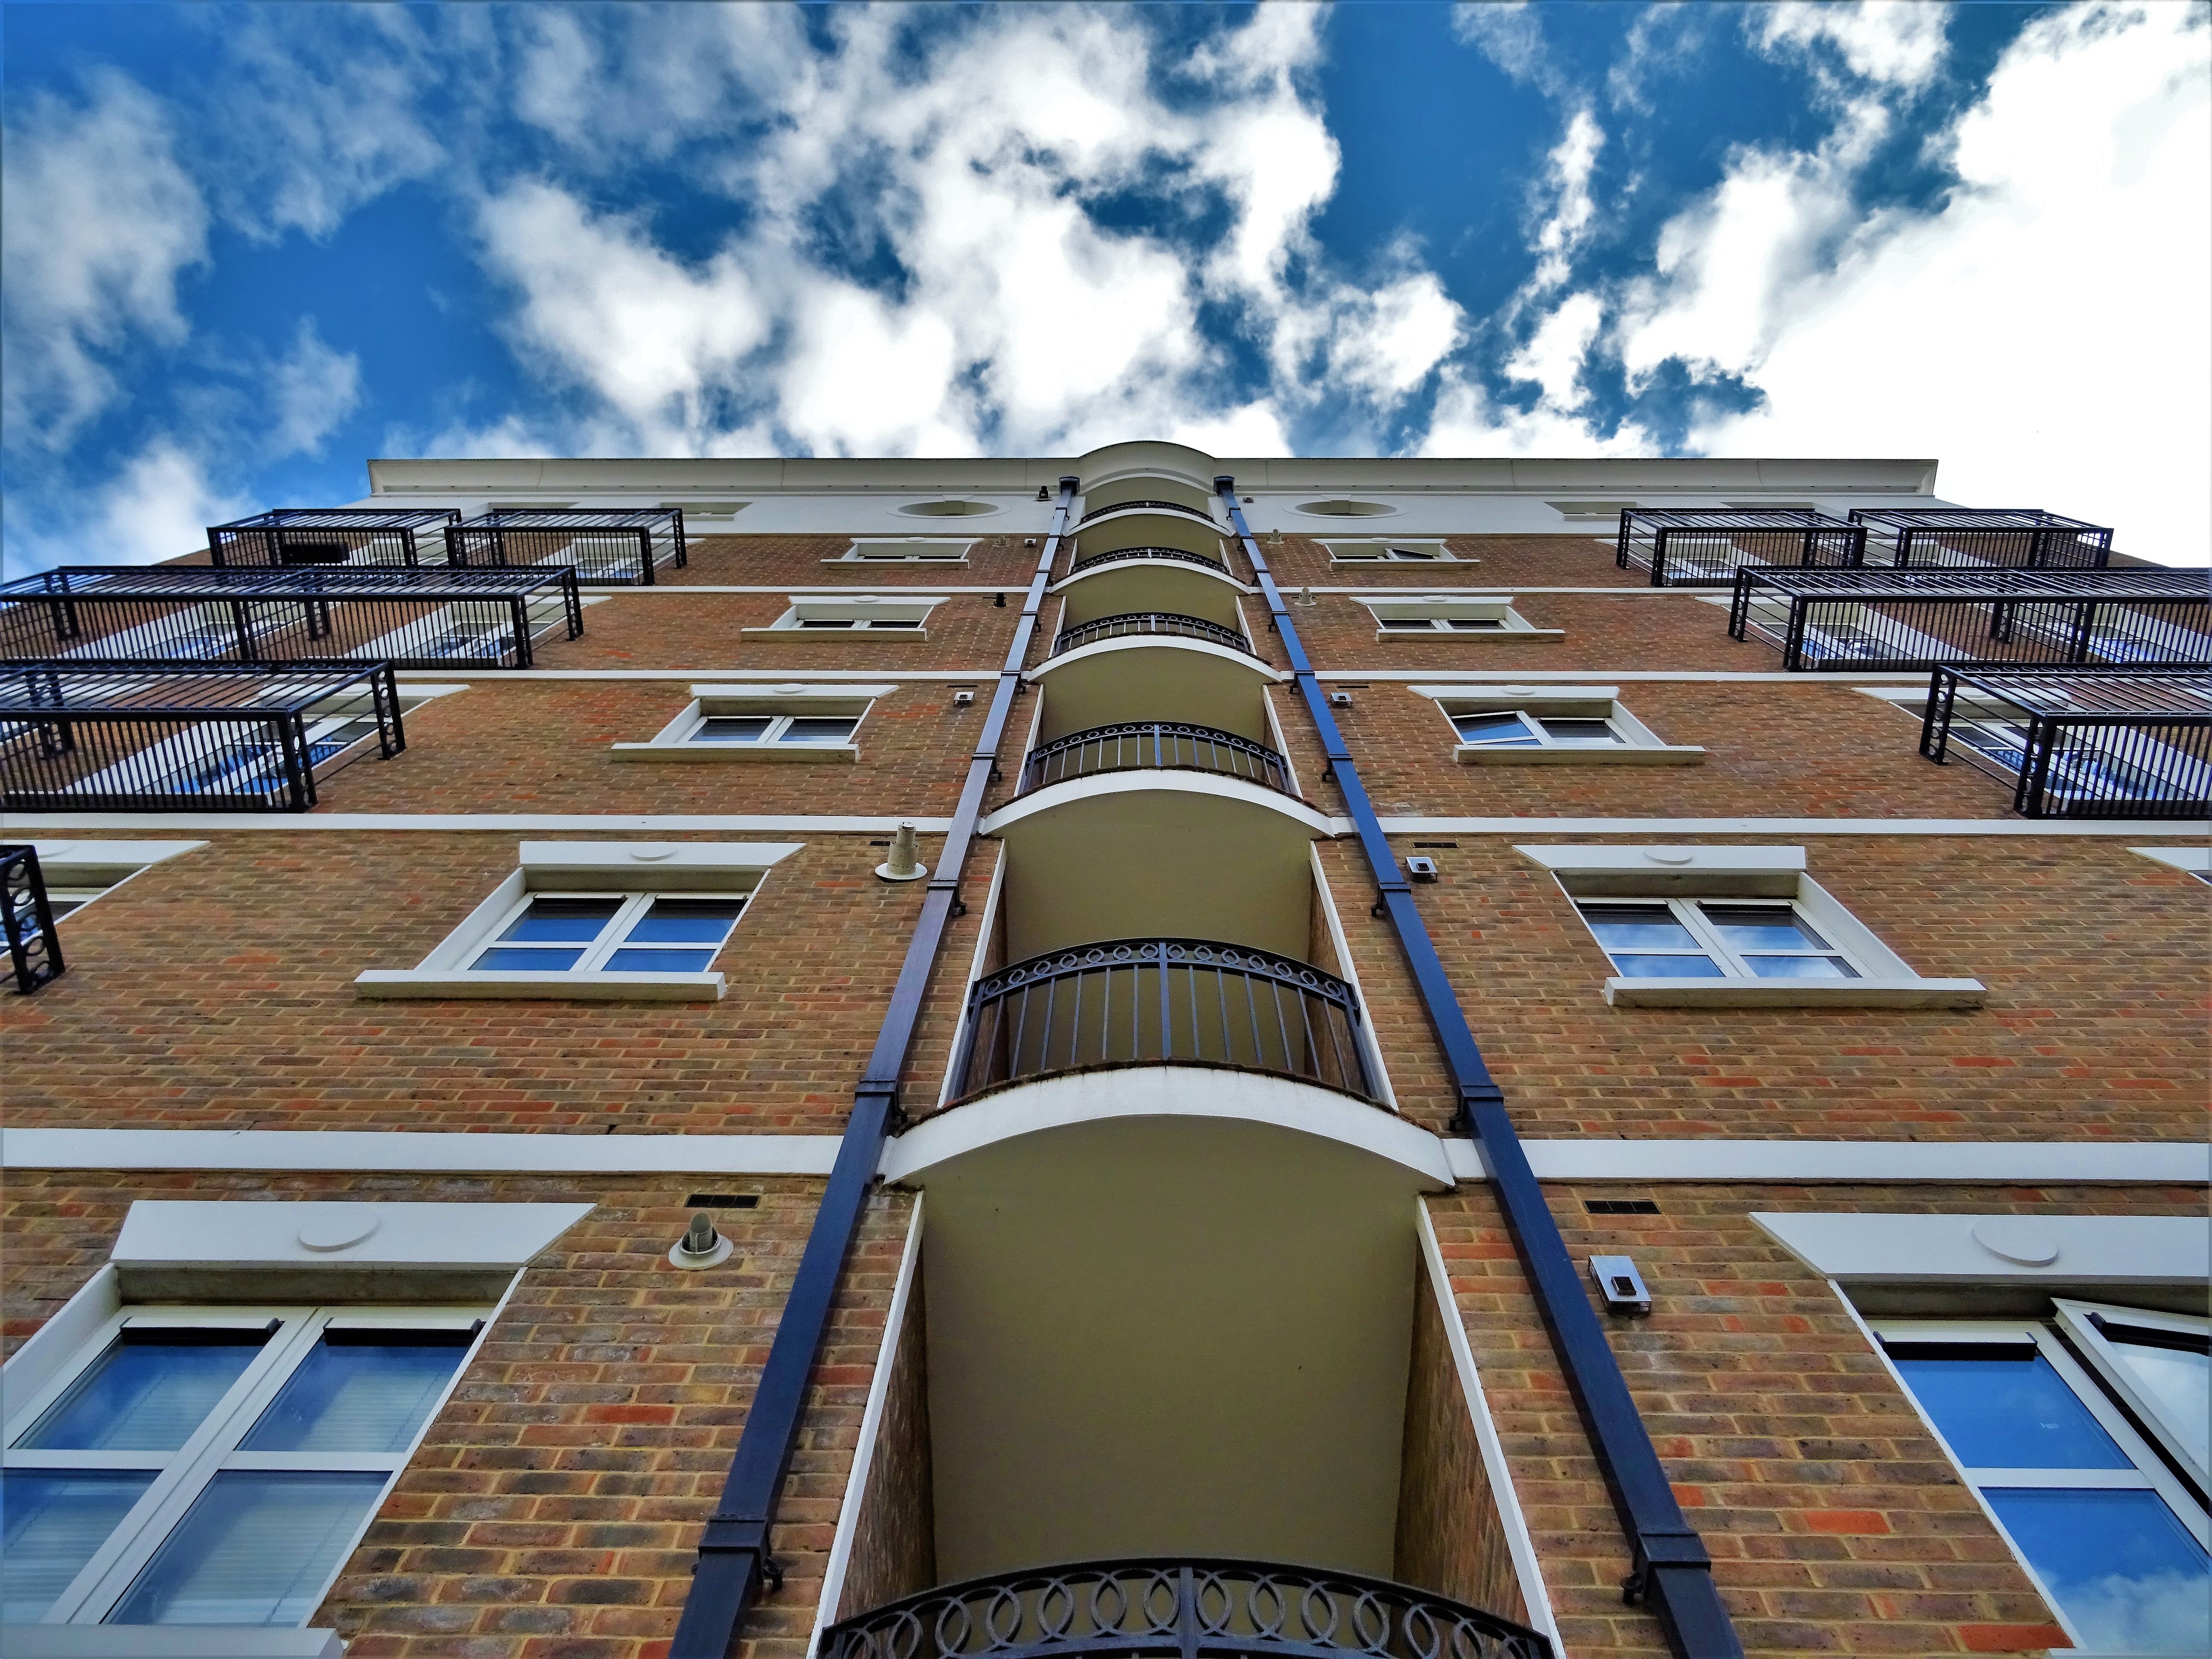
residential area, architecture, sky, blue, property, building, daytime, facade, apartment, urban area, house, yellow, real estate, condominium, symmetry, neighbourhood, home, roof, window, mixed use, Material property, city, room, commercial building, tower block, urban design, daylighting, estate, metal, suburb